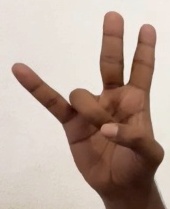
ASL sign: 7